Polina Tsurskaya

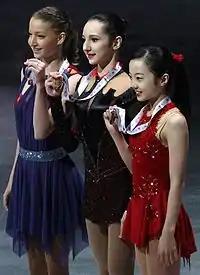
Tsurskaya at the 2015–16 Junior Grand Prix Final podium

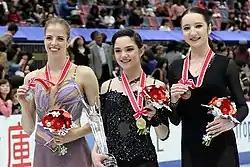
Tsurskaya (right) with Evgenia Medvedeva (center) and Carolina Kostner (left) at the 2017 NHK Trophy podium.

"GP: Grand Prix; CS: Challenger Series; JGP: Junior Grand Prix"